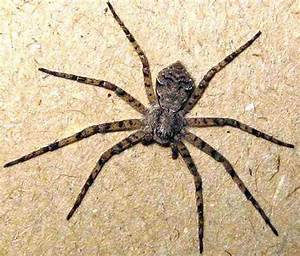
Label: spider